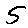
Label: 5